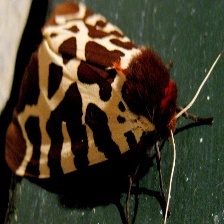
Species: GARDEN TIGER MOTH